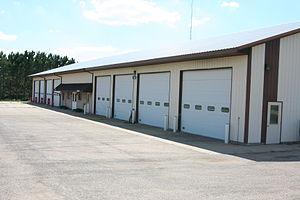
Seward Township est un township du comté de Winnebago dans l'Illinois, aux États-Unis. En 2010, le township comptait une population de 5 291 habitants.